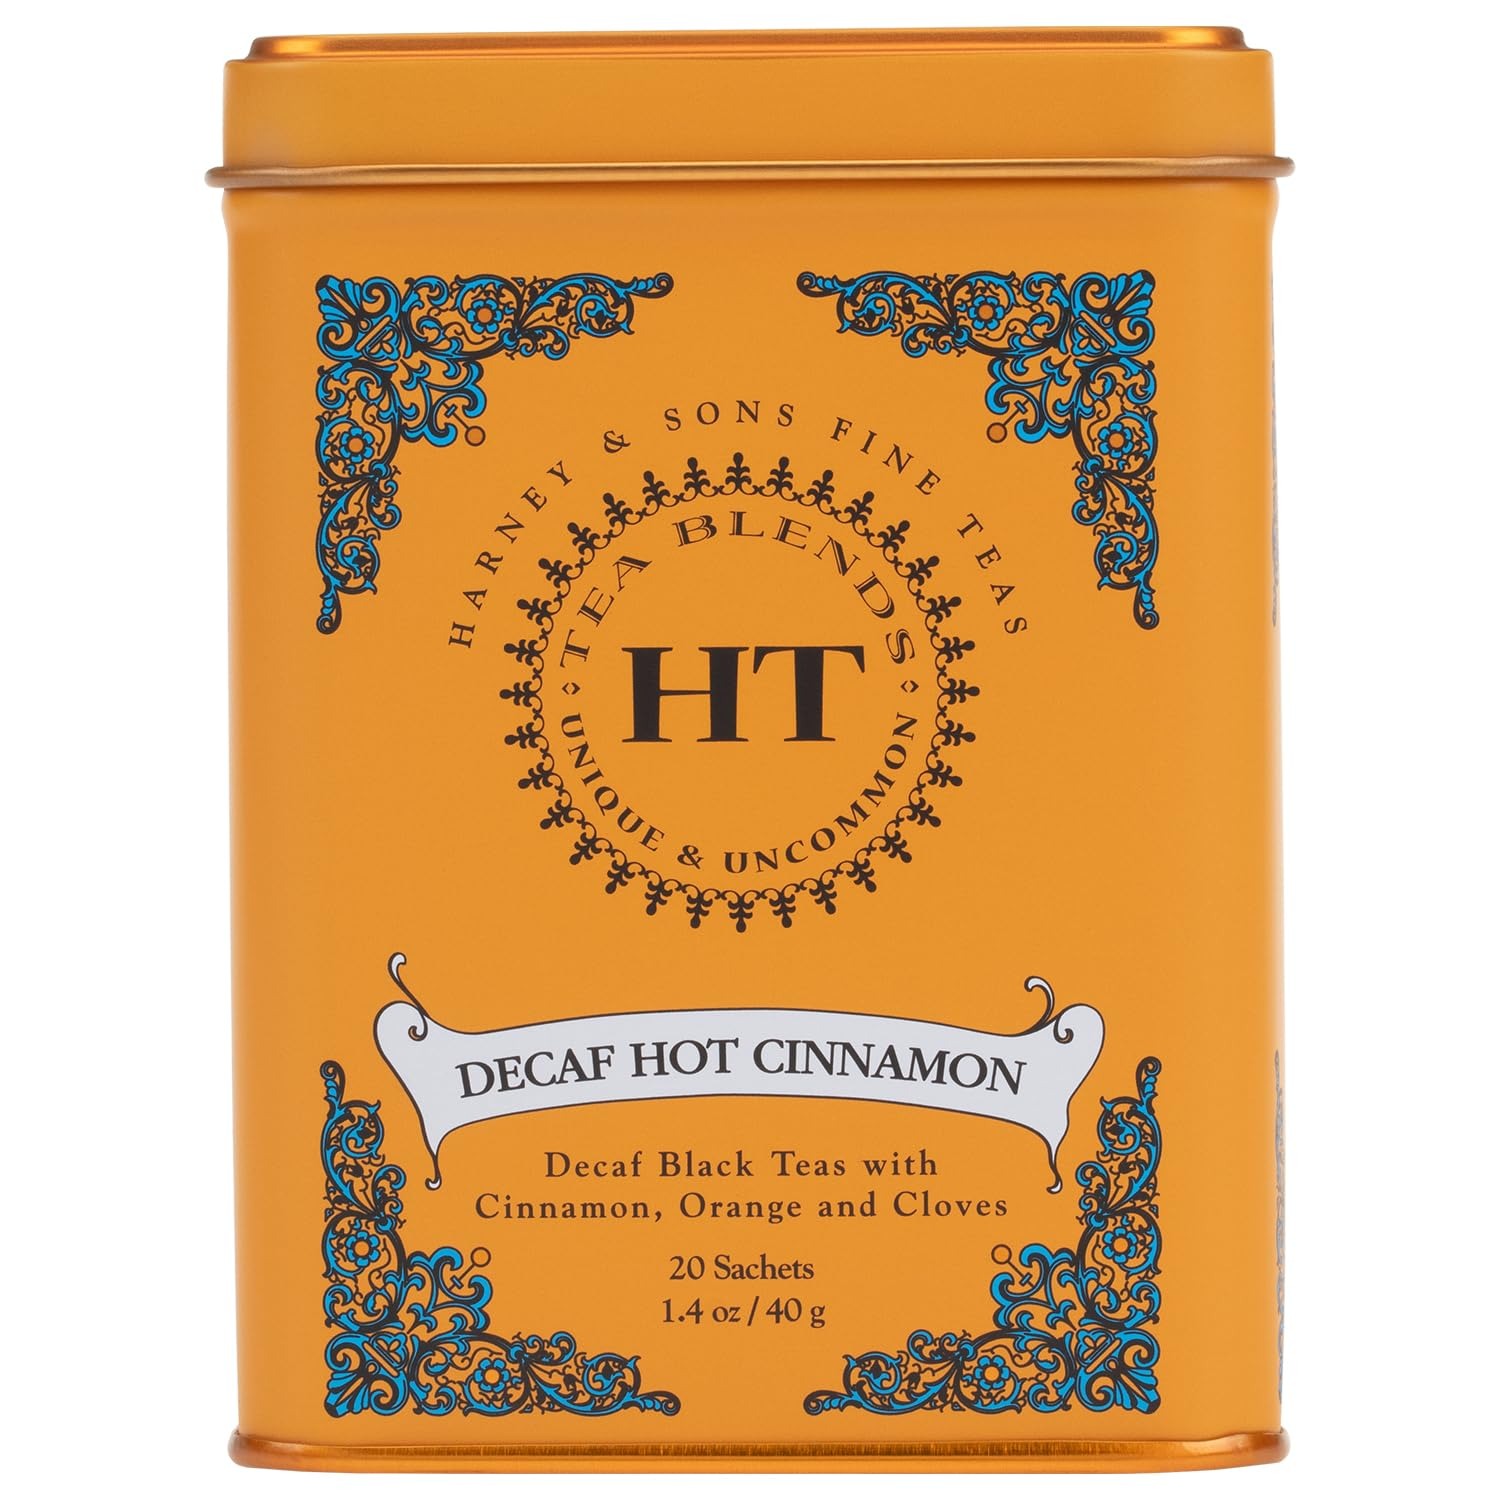
Item Name: Harney and Sons Decaf Hot Cinnamon , Decaf Flavored Black 20 Sachets per Tin 1.4oz
Bullet Point 1: Our Decaf Hot Cinnamon is an assertive medium bold-bodied tea loaded with sweet and spicy flavors, yet not stimulating!
Bullet Point 2: Perhaps you know someone who seems to drink a bit too much of our Hot Cinnamon Spice, and you think they need to cut back on their caffeine. Give this decaffeinated version a try.
Bullet Point 3: Tin of 20 sachets. Each sachet brews a 12 oz. cup of tea.
Bullet Point 4: HARNEY & SONS IS A PROUD MEMBER OF 1% FOR THE PLANET. Joining 1% for The Planet meant we could directly donate one percent of our total sales to the environmental organizations of our choice.
Value: 1.4
Unit: Ounce

Price: 5.59